Jaisalmer

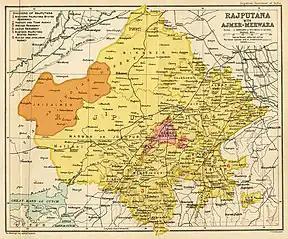
Jailsalmer State (orange) within Rajputana (yellow), 1909.

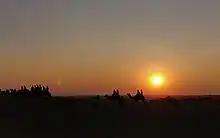
Sam sand dunes near Jaisalmer

Jaisalmer has a hot arid climate (Köppen "BWh"), and is thus prone to extremes of temperature. The temperature varies greatly from day to night in both summer and winter. The maximum summer temperature is around while the minimum is . The maximum winter temperature is usually around and the minimum is . The highest ever recorded temperature was ; the lowest ever recorded temperature being . Temperatures of up to have been recorded near the Pakistani border, but the standard conditions of this temperature recording remain unverified.